Jeep Liberty (KK)

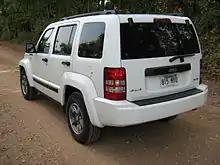
2008 Jeep Liberty

The Sport served as the base model and included a standard 3.7 L Powertech V6 engine producing 210 horsepower, a six-speed manual transmission (later, an automatic transmission became standard equipment), air conditioning, an AM/FM stereo with a single-disc CD/MP3 player, and 3.5-millimeter auxiliary audio input jack, a four-speaker sound system (later, a six-speaker sound system became standard equipment), 16-inch tires and alloy wheels, power windows and door locks, keyless entry, cloth seating surfaces, a split-folding rear seat. Options such as the Sky-Slider fabric sunroof, UConnect hands-free Bluetooth phone with A2DP wireless stereo audio streaming capabilities, remote audio system controls mounted on the steering wheel, an automatic transmission (this later became standard equipment), darkened 17-inch alloy wheels, and a full-size spare.